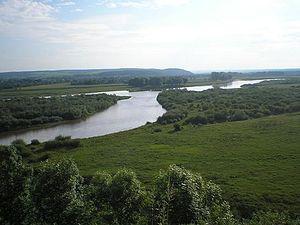
Mariampil, est un village dans l’oblast d'Ivano-Frankivsk en Ukraine. Il s'est appelé en polonais : Mariampol, en russe : Мариямполь, à l'époque soviétique Marynopil.